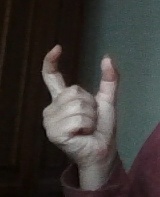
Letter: nun